Robert Dudley, 1st Earl of Leicester

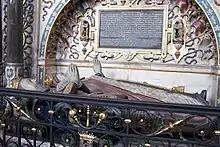
The tomb of Robert and Lettice Dudley, erected by the Countess. Beauchamp Chapel, Warwick

Leicester possessed one of the largest collections of paintings in Elizabethan England, being the first great private collector. He was a principal patron of Nicholas Hilliard, as well as interested in all aspects of Italian culture. The Earl's circle of scholars and men of letters included, among others, his nephew Philip Sidney, the astrologer and Hermeticist John Dee, his secretaries Edward Dyer and Jean Hotman, as well as John Florio and Gabriel Harvey. Through Harvey, Edmund Spenser found employment at Leicester House on the Strand, the Earl's palatial town house, where he wrote his first works of poetry. Many years after Leicester's death Spenser wistfully recalled this time in his "Prothalamion", and in 1591 he remembered the late Earl with his poem "The Ruins of Time".